Battle of Ezra Church

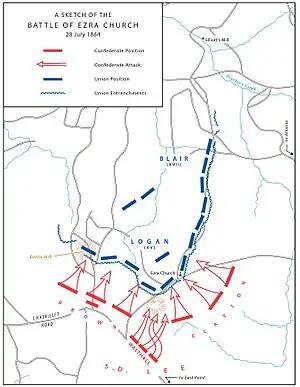
A sketch of the battle, July 28, 1864.

Sherman's army stretched in an inverted U around the northern defenses of Atlanta. Sherman's movements were determined by the plan to cut off the railroad supply lines from Macon, Georgia, into Atlanta, thus forcing the defending army to withdraw without a direct assault. To accomplish this goal, Sherman commanded his easternmost army, under Maj. Gen. Oliver O. Howard, north and west around the rest of the Union lines to the far western side of Atlanta where the railroad entered the city.